Kick-Ass (film)

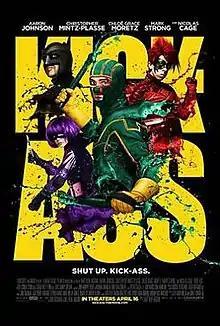
Theatrical release poster

Kick-Ass is a 2010 superhero black comedy film directed by Matthew Vaughn from a screenplay by Jane Goldman and Vaughn. It is based on the Marvel Comics comic book of the same name by Mark Millar and John Romita Jr., and is the first film in the "Kick-Ass" franchise.